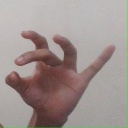
अक्षर: ओ